Merkin

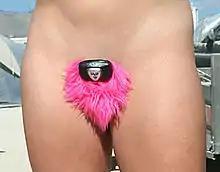
A merkin (with flashlight) worn by a woman to cover her pubic area.

A merkin is a pubic wig. Merkins were worn by people after shaving their mons pubis, and are used as decorative items or erotic devices by both men and women.